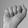
ASL letter: A